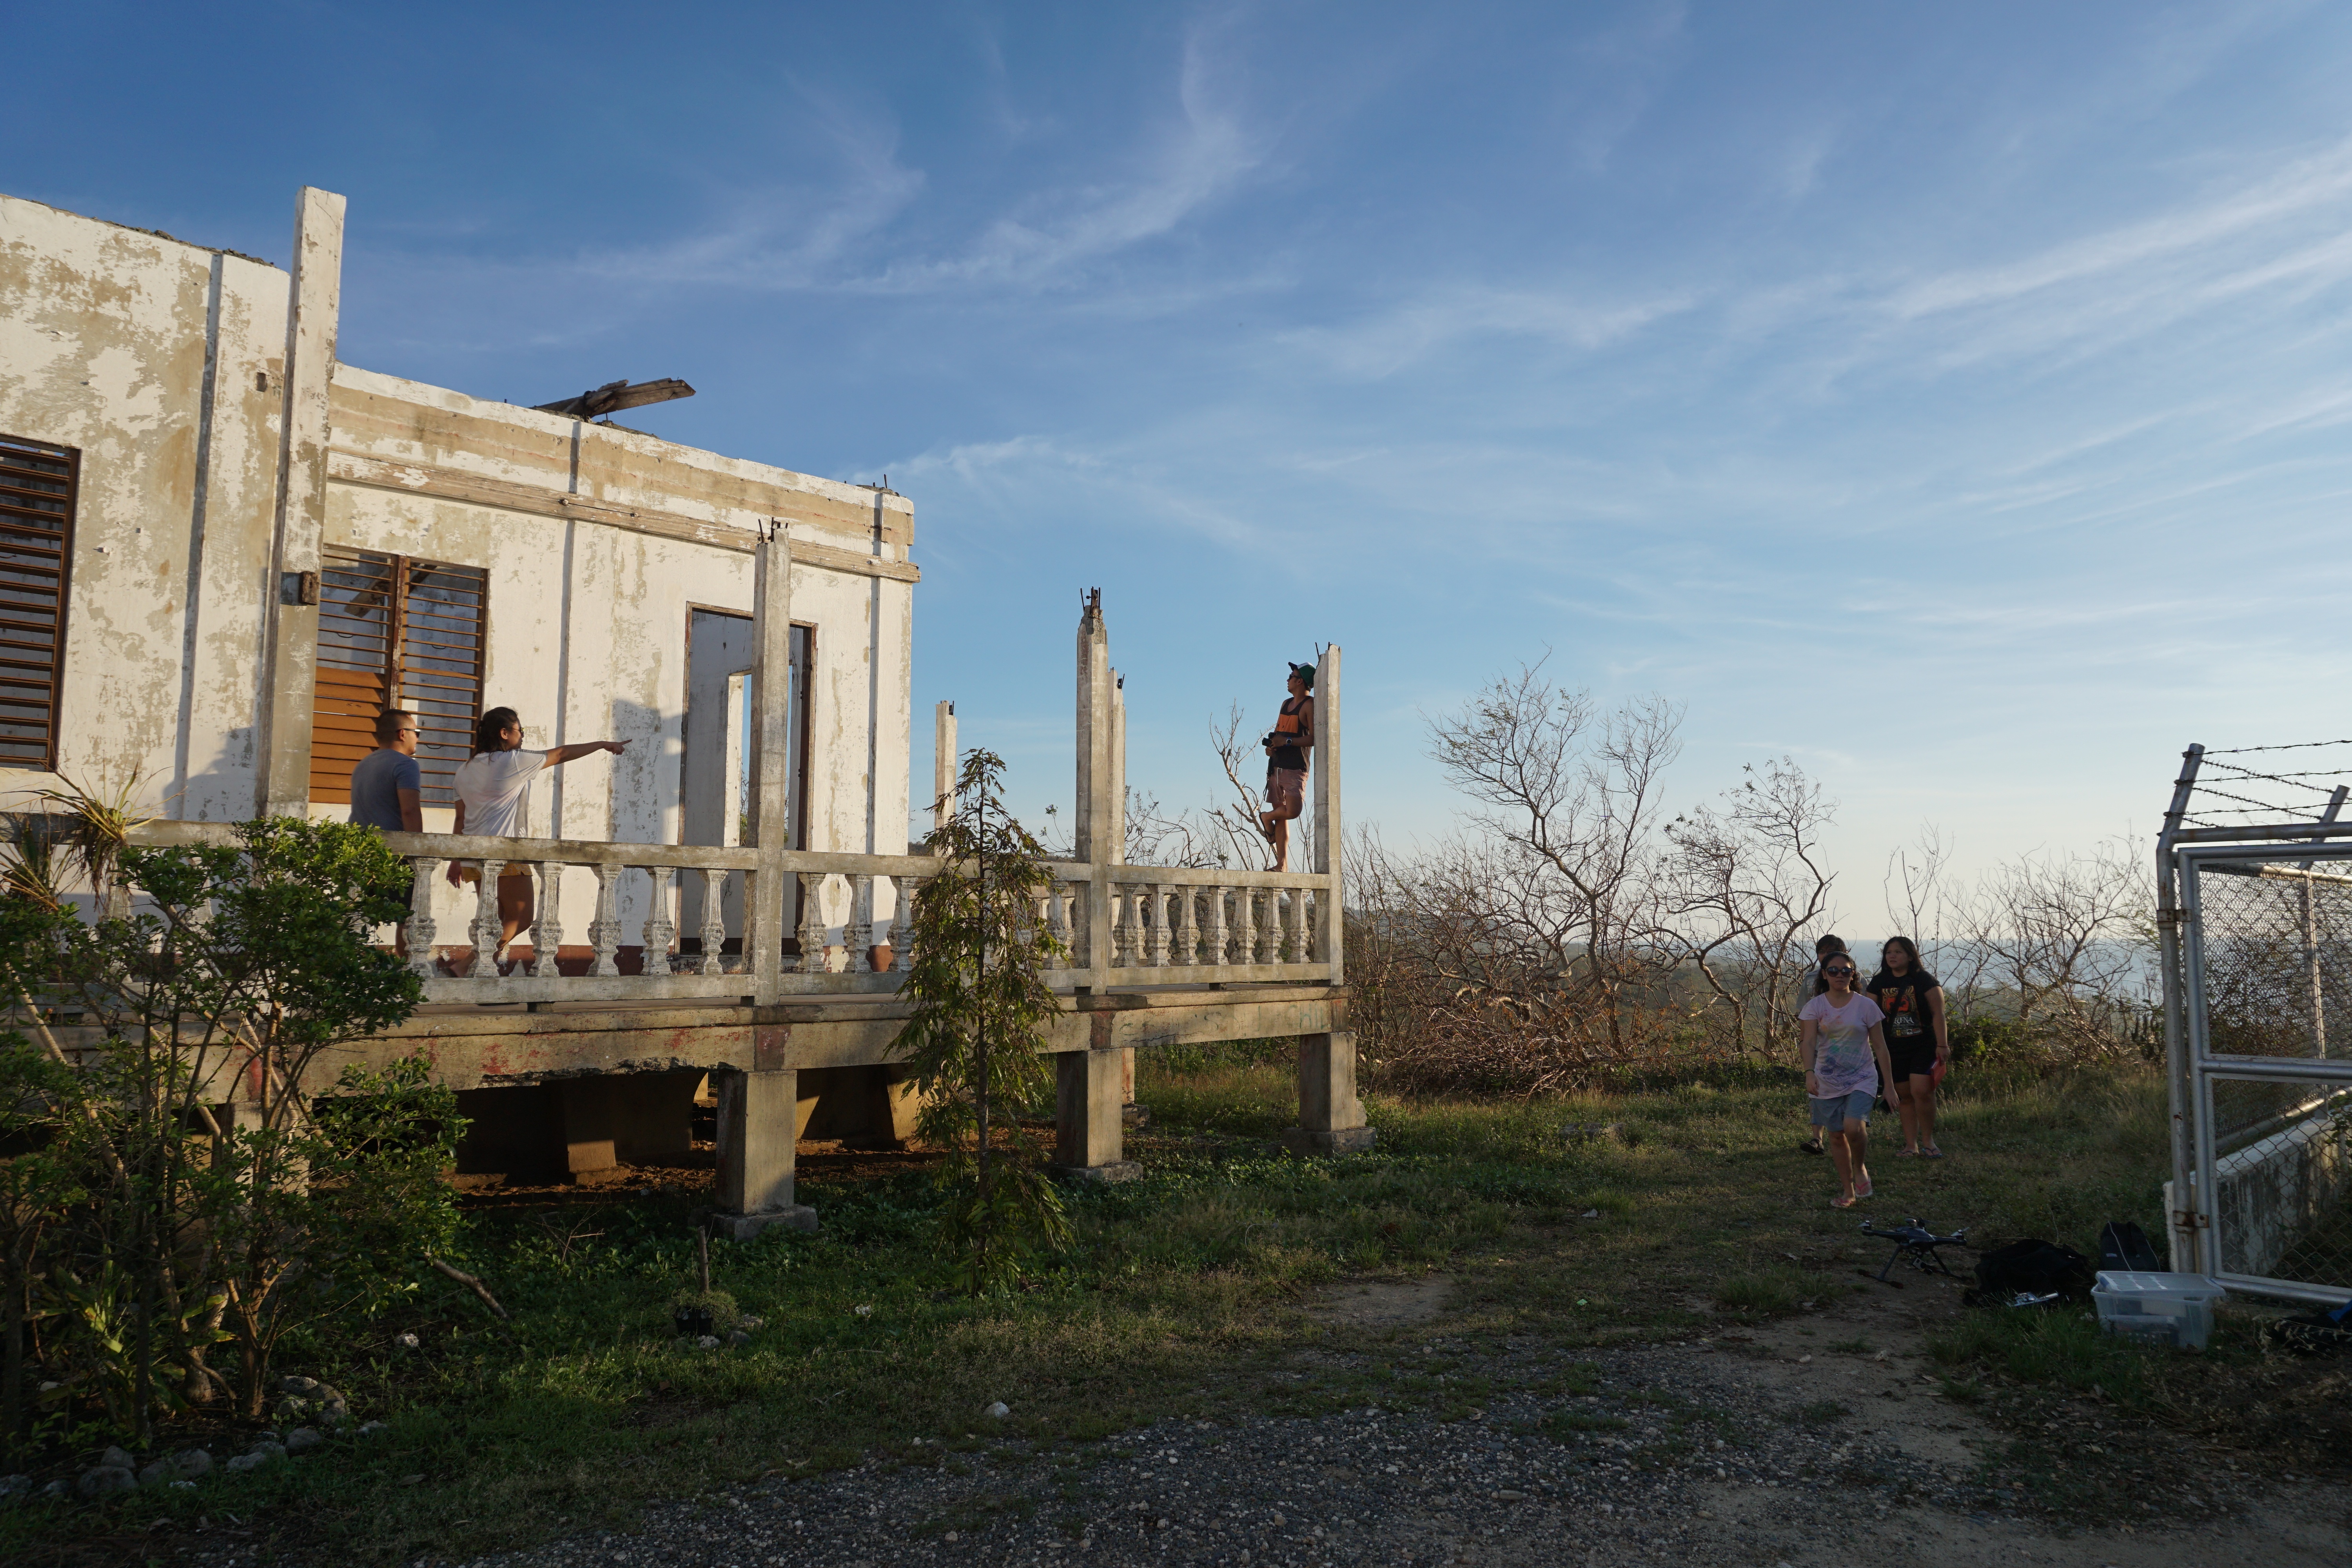
house, waterway, estate, outdoor structure